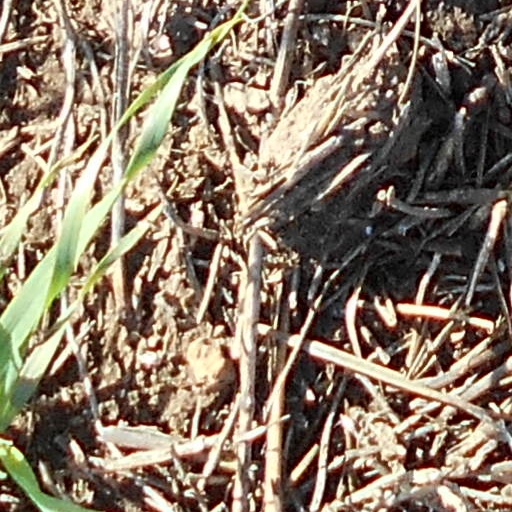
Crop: wheat